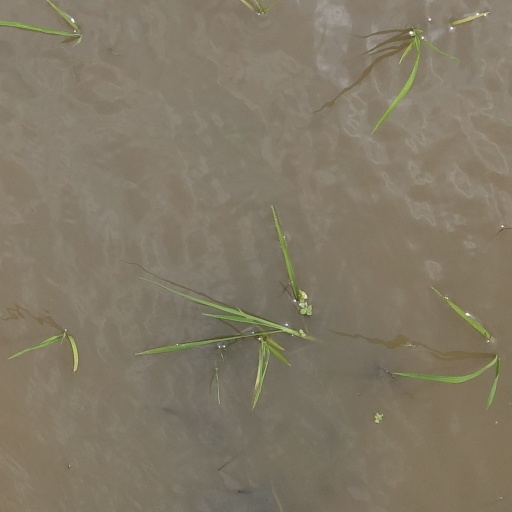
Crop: rice